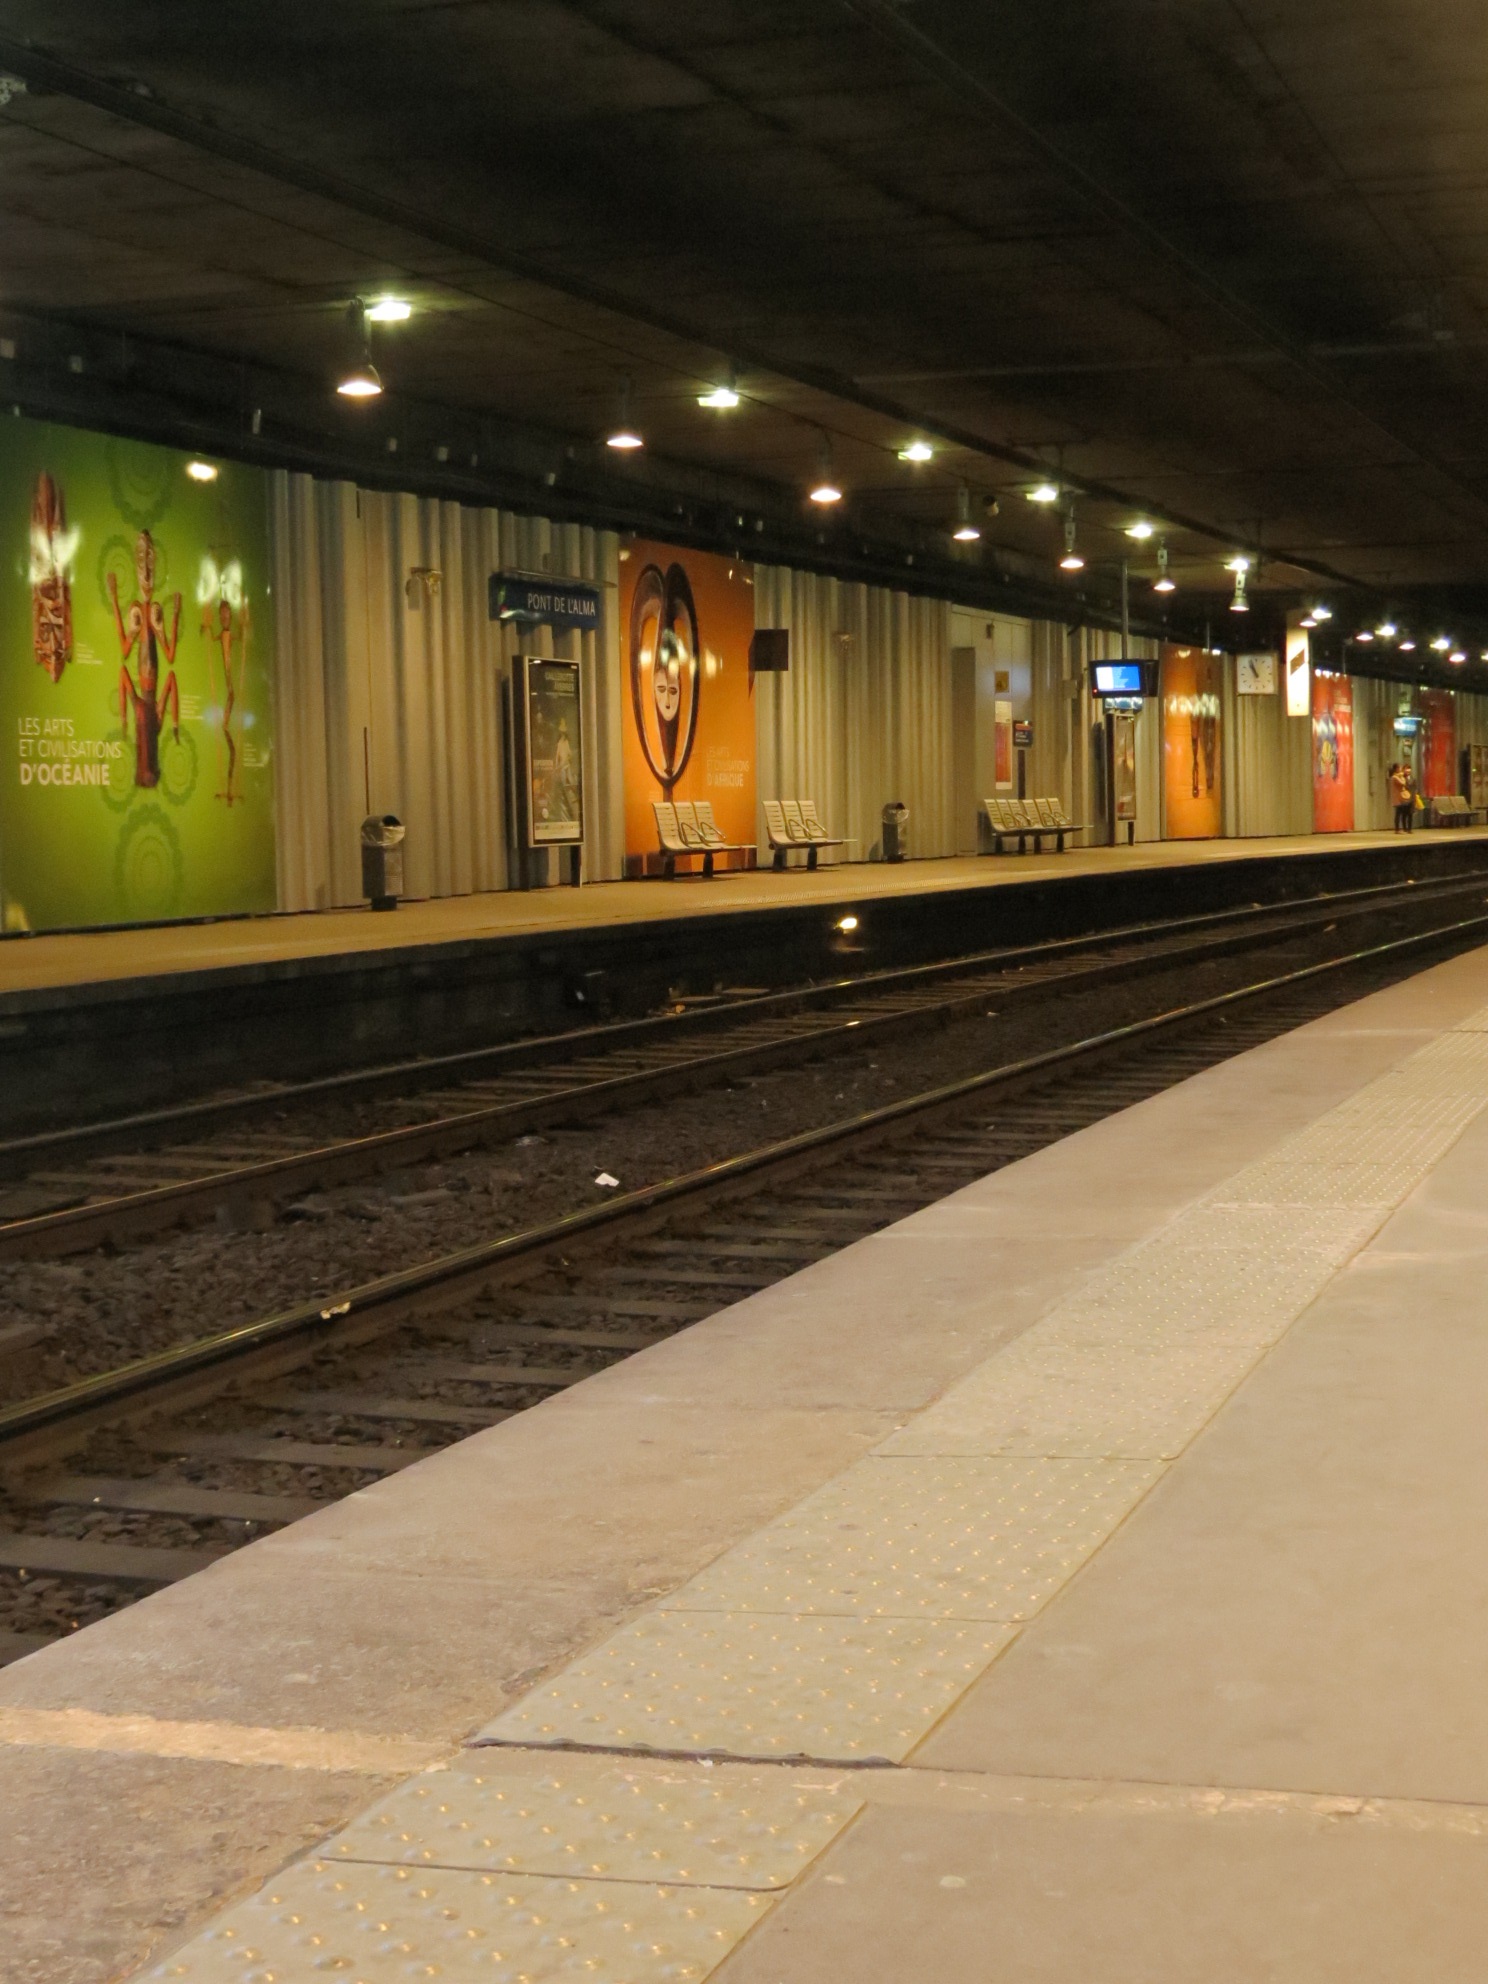
track, night, paris, subway, transport, vehicle, train station, public transport, metro station, shape, rapid transit